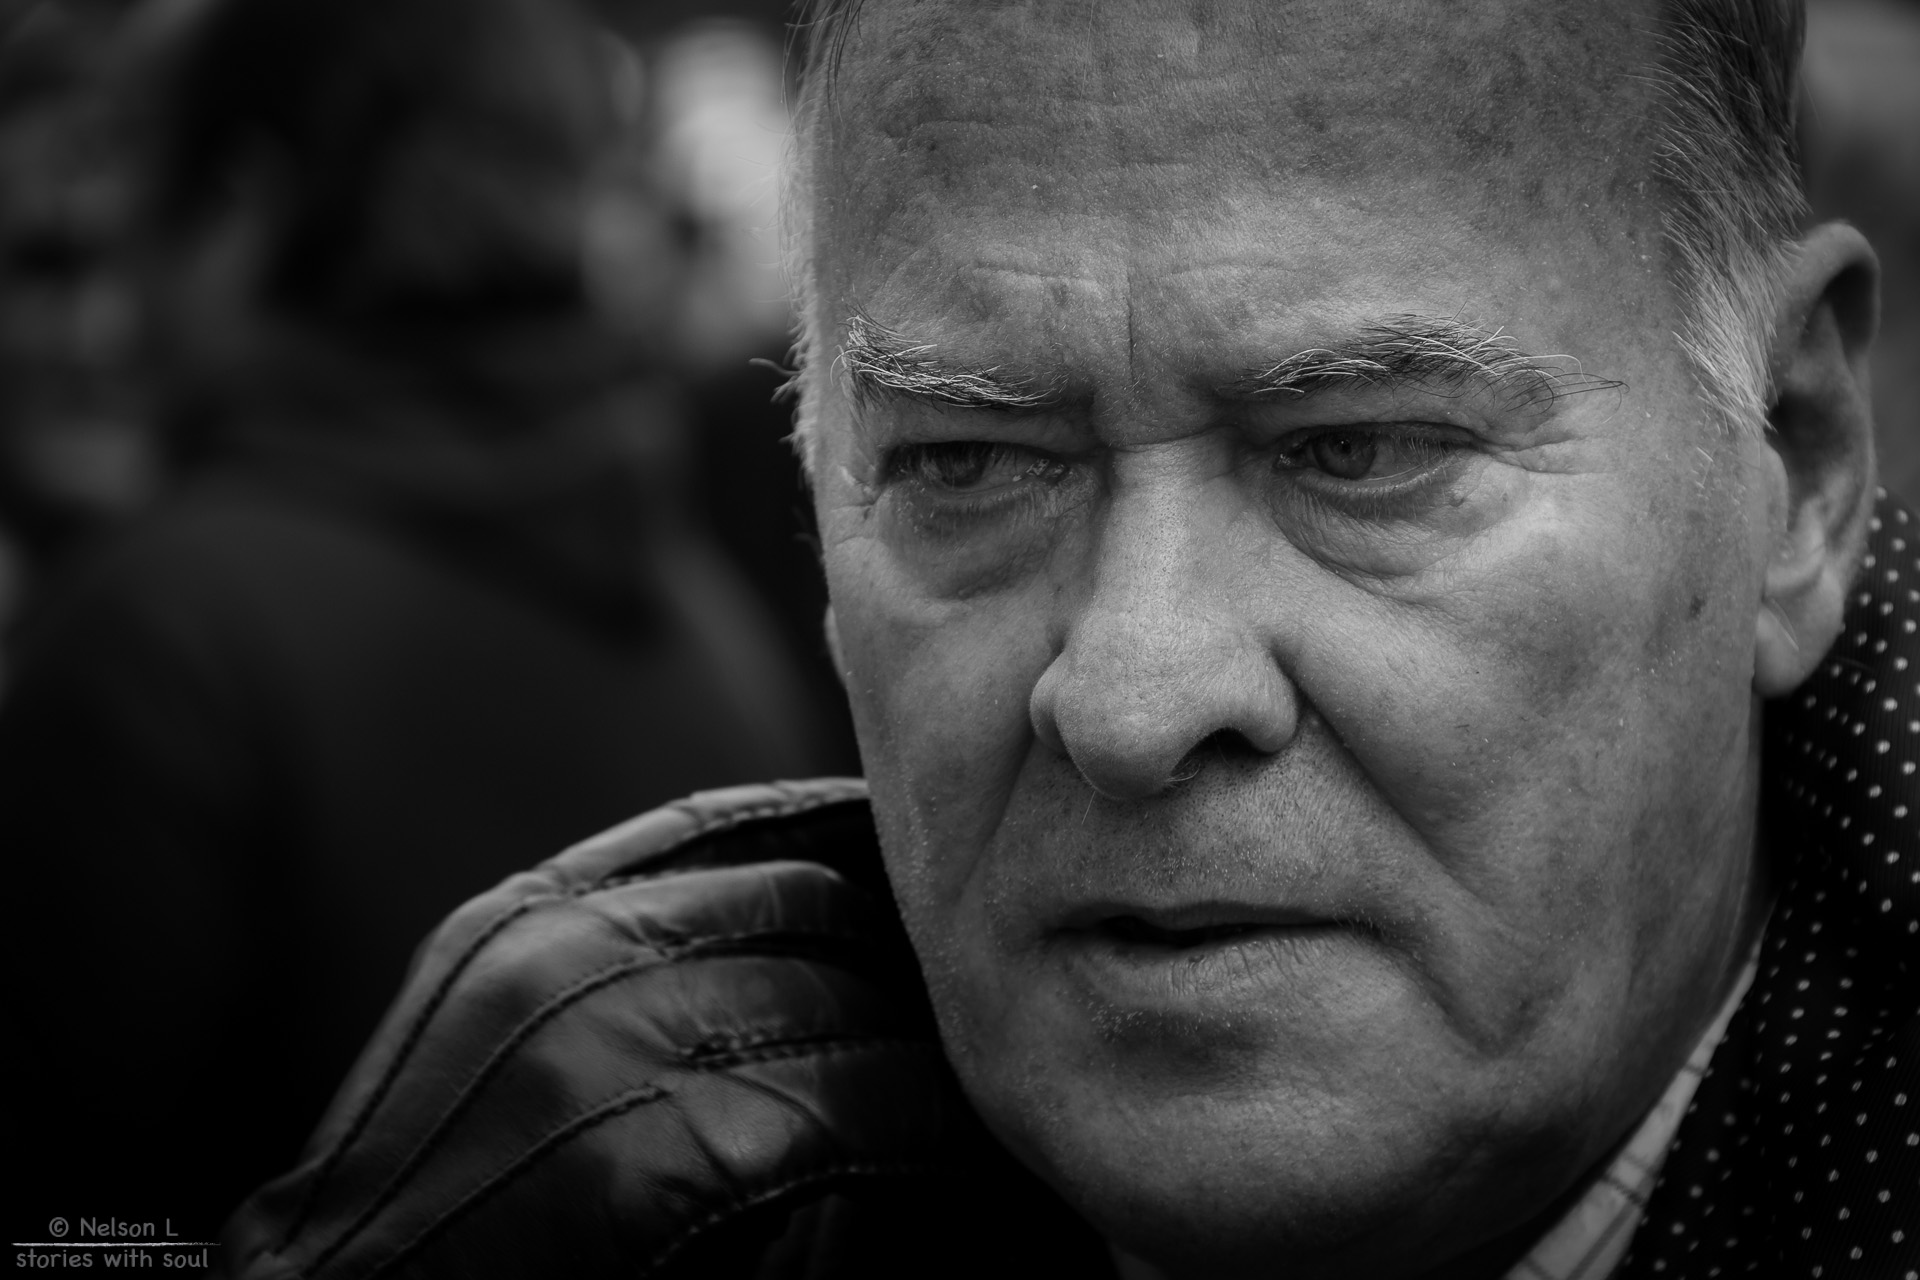
man, person, creative, black and white, people, camera, photography, explore, male, portrait, lens, canon, black, monochrome, world, flickr, face, best, moments, head, portugal, fotografie, scene, faces, 600d, nelson, snap, interesting, most, lisbon, moment, decisive, souls, lourenco, monochrome photography, portrait photography, film noir